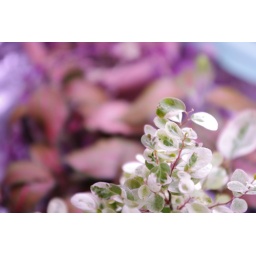
White and green miniature plant in focus. Fittonia with red leaves in the background is out of focus.